Chlosyne rosita

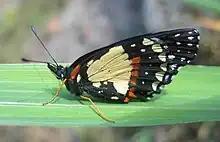
Underside of wings

The rosita patch (Chlosyne rosita) is a butterfly from the family Nymphalidae, similar in appearance to the more common crimson patch. It is a striking butterfly with orange-red patches on the wings. It can be found throughout Central America and Mexico, and is occasional in the southwestern United States.